Worcester Historic District

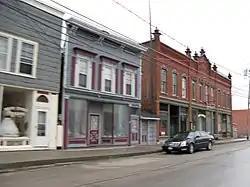
Worcester Historic District, April 2010

Worcester Historic District is a national historic district located at Worcester in Otsego County, New York. It encompasses 24 contributing buildings representing the social and economic nucleus of the town. It is composed partially of frame buildings whose street fronts are distinguished by false fronts or "boomtown" facades and a variety of commercial and residential structures.